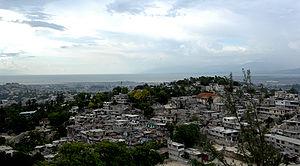
Les communes d'Haïti sont subdivisées en sections communales, alliant des zones rurales à des zones urbaines.